Herbert Shoubridge

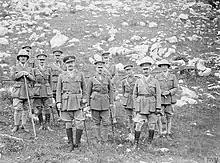
Major-General Herbert Shoubridge, GOC of the 7th Division (fifth from the left), and his staff.

He fought in World War I, receiving promotion to major in September 1914, as assistant adjutant and quartermaster general for 2nd Army Corps on the Western Front from 1914 and as assistant adjutant and quartermaster general for 4th Army Corps from October 1914. In March 1915 he was appointed as GSO1 of the 18th (Eastern) Division. In December he was promoted to temporary brigadier general and succeeded William Heneker in command of the 54th Infantry Brigade, part of the 18th (Eastern) Division, in France later that year. After receiving a promotion to brevet colonel in January 1917 he then went on to be general officer commanding (GOC) of the 7th Division in April 1917, shortly after having received promotion to temporary major general in late March. Towards the end of the year he and his division were sent to the Italian Front, where it remained for the rest of the war.